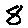
Label: 8